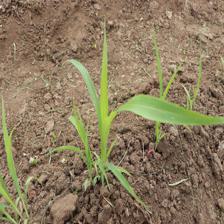
Label: Sorghum